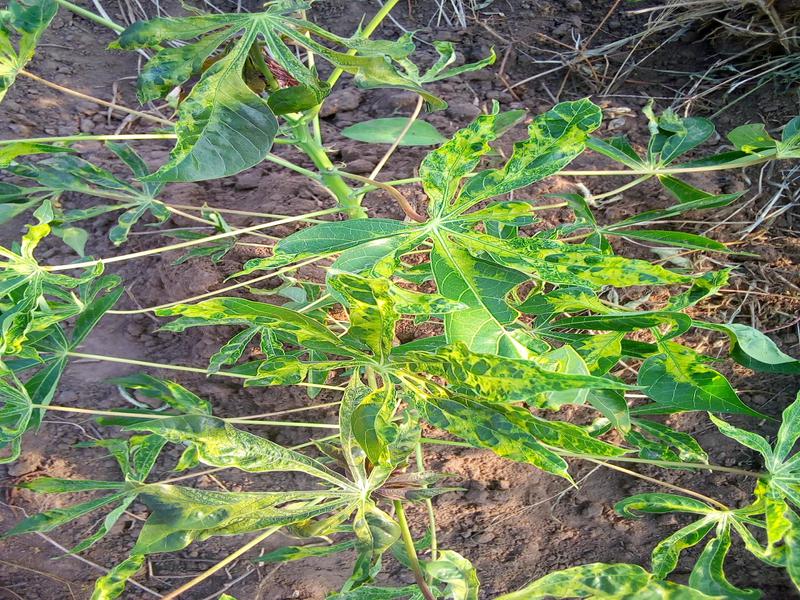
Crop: cassava
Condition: mosaic_disease